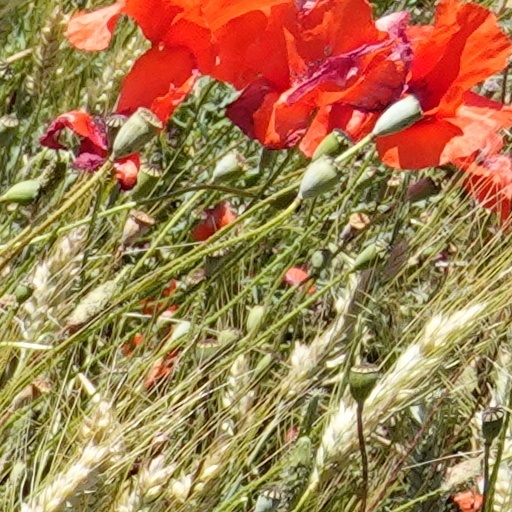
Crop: wheat